Chair Airlines

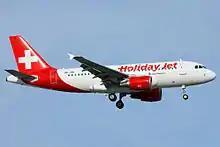
Germania Flug Airbus A319-100 in HolidayJet livery

The airline was founded in August 2014, in cooperation with the German airline Germania (which also lent its corporate design) and Swiss leisure company Hotelplan, with the aim to operate leisure charter flights using the brand HolidayJet. Following the inaugural flight on 26 March 2015, for the summer of 2015, Germania Flug operated from Zürich to 17 leisure destinations in Europe and North Africa. It was planned to continue operating the same for the winter of 2015/2016.